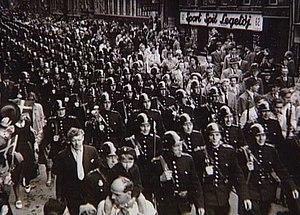
La police du Danemark, outre ses fonctions de lutte contre la criminalité et de respect des lois, a un rôle de gestion administratif et s'occupe de la sécurité civile.